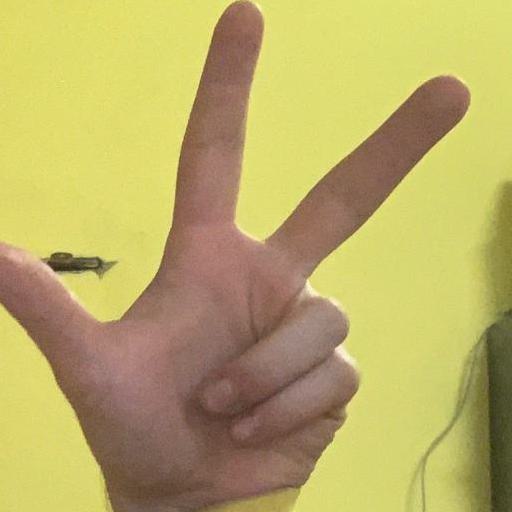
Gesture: three2